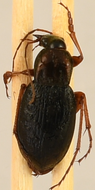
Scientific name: Chlaenius aestivus
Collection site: Smithsonian Environmental Research Center NEON (SERC), plot SERC_002